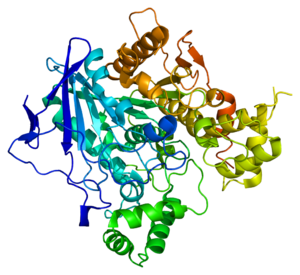
En enzymologie, une butyrylcholinestérase, également appelée pseudocholinestérase ou estérase plasmatique, est une hydrolase qui catalyse le clivage de différents types d'esters de choline. Chez l'homme, elle est codée par le gène BCHE, situé sur le chromosome 3, exprimé dans le foie, et est présente essentiellement dans le plasma sanguin. Elle est très semblable à l'acétylcholinestérase neuronale, également appelée quant à elle cholinestérase érythrocytaire. On parle de cholinestérase sérique en référence à un test clinique déterminant le niveau de ces deux enzymes dans le sang. La détermination de l'activité butyrylcholinestérase plasmatique peut être utilisée pour évaluer la fonction hépatique dans la mesure où aussi bien l'hypercholinestérasémie et l'hypocholinestérasémie indiquent un processus pathologique. La demi-vie biologique de la butyrylcholinestérase est d'environ 10 à 14 jours.